Melody and Moonlight

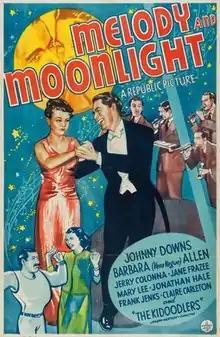

Melody and Moonlight is a 1940 American film starring Jane Frazee.